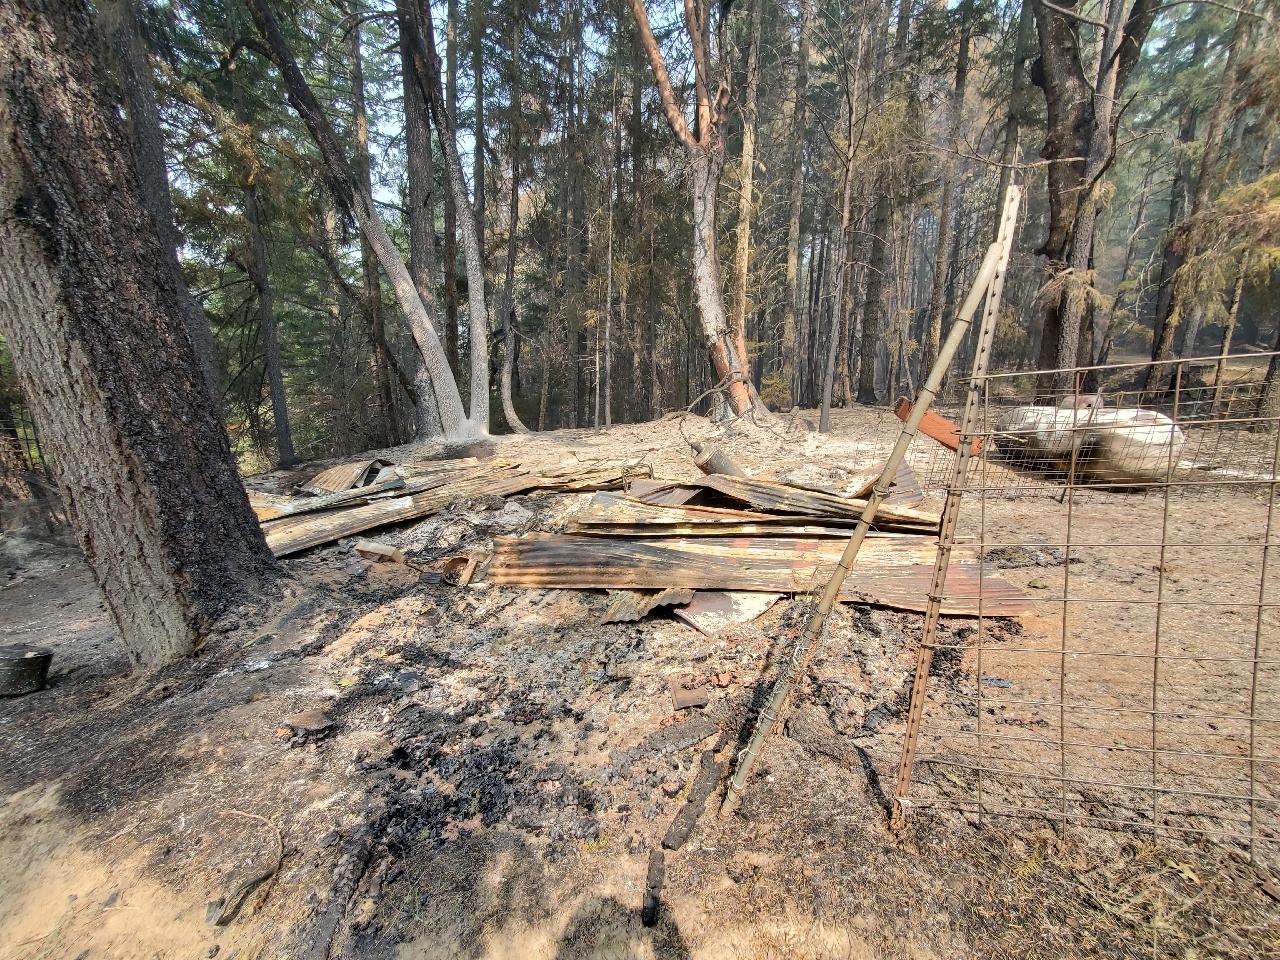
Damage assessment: destroyed